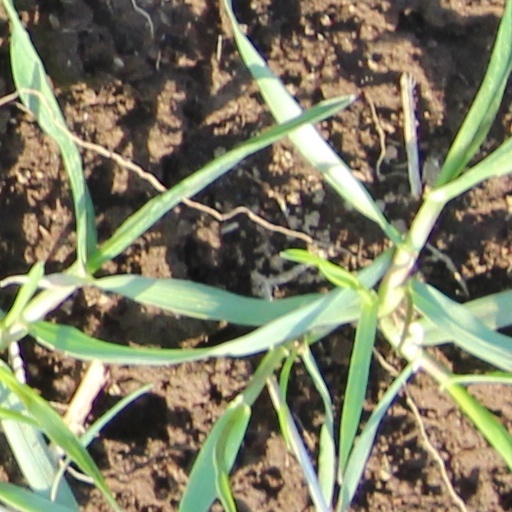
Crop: wheat